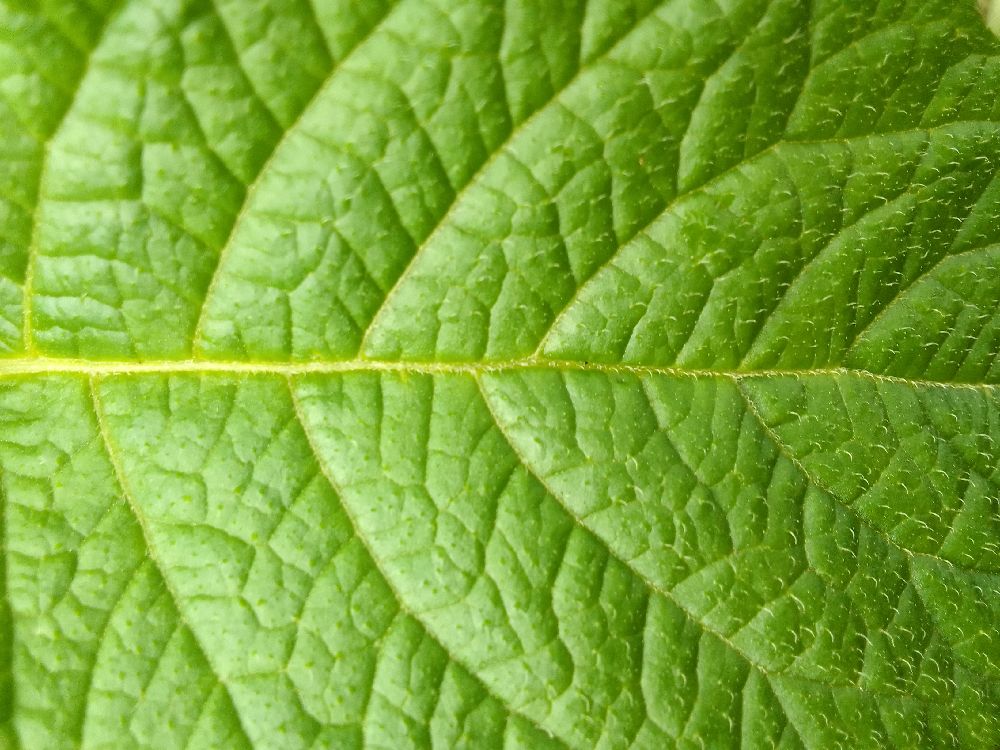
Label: Healthy